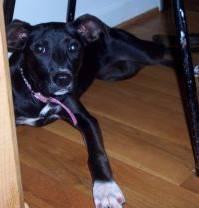
dog